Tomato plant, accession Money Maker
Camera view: tilt-top (135 deg); turntable rotation: 0 degrees
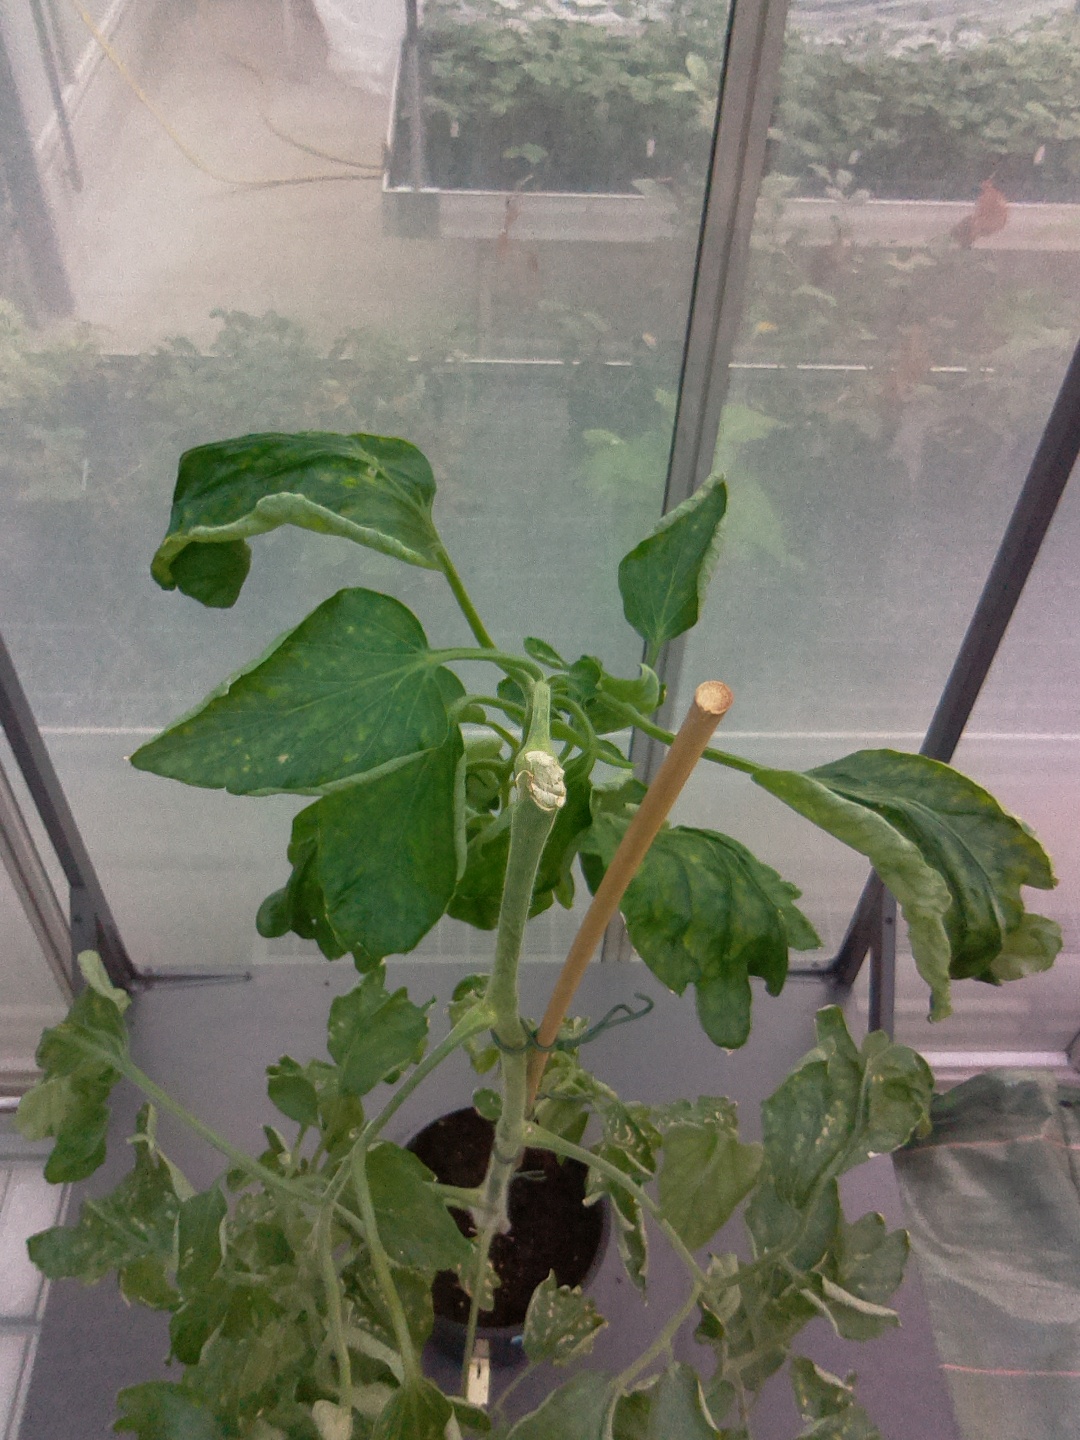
BBCH growth stage 52: 2 inflorescences visible